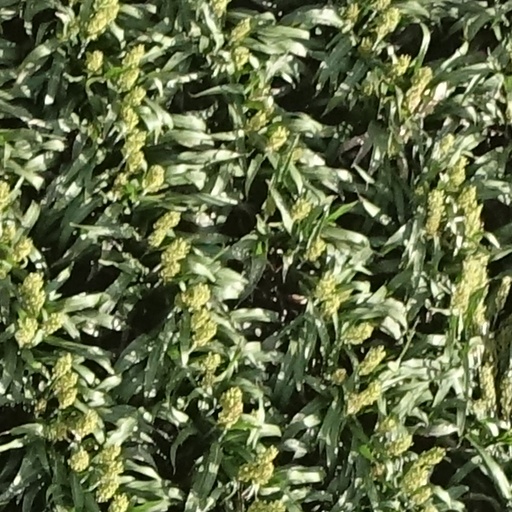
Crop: sorghum